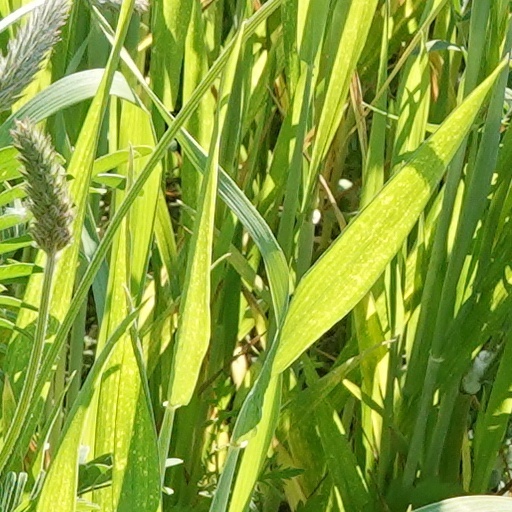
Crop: wheat